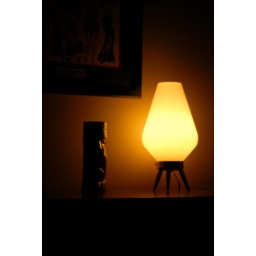
Some cool new lamps I picked up over the weekend. My Sailor Jerry print is on the wall too.